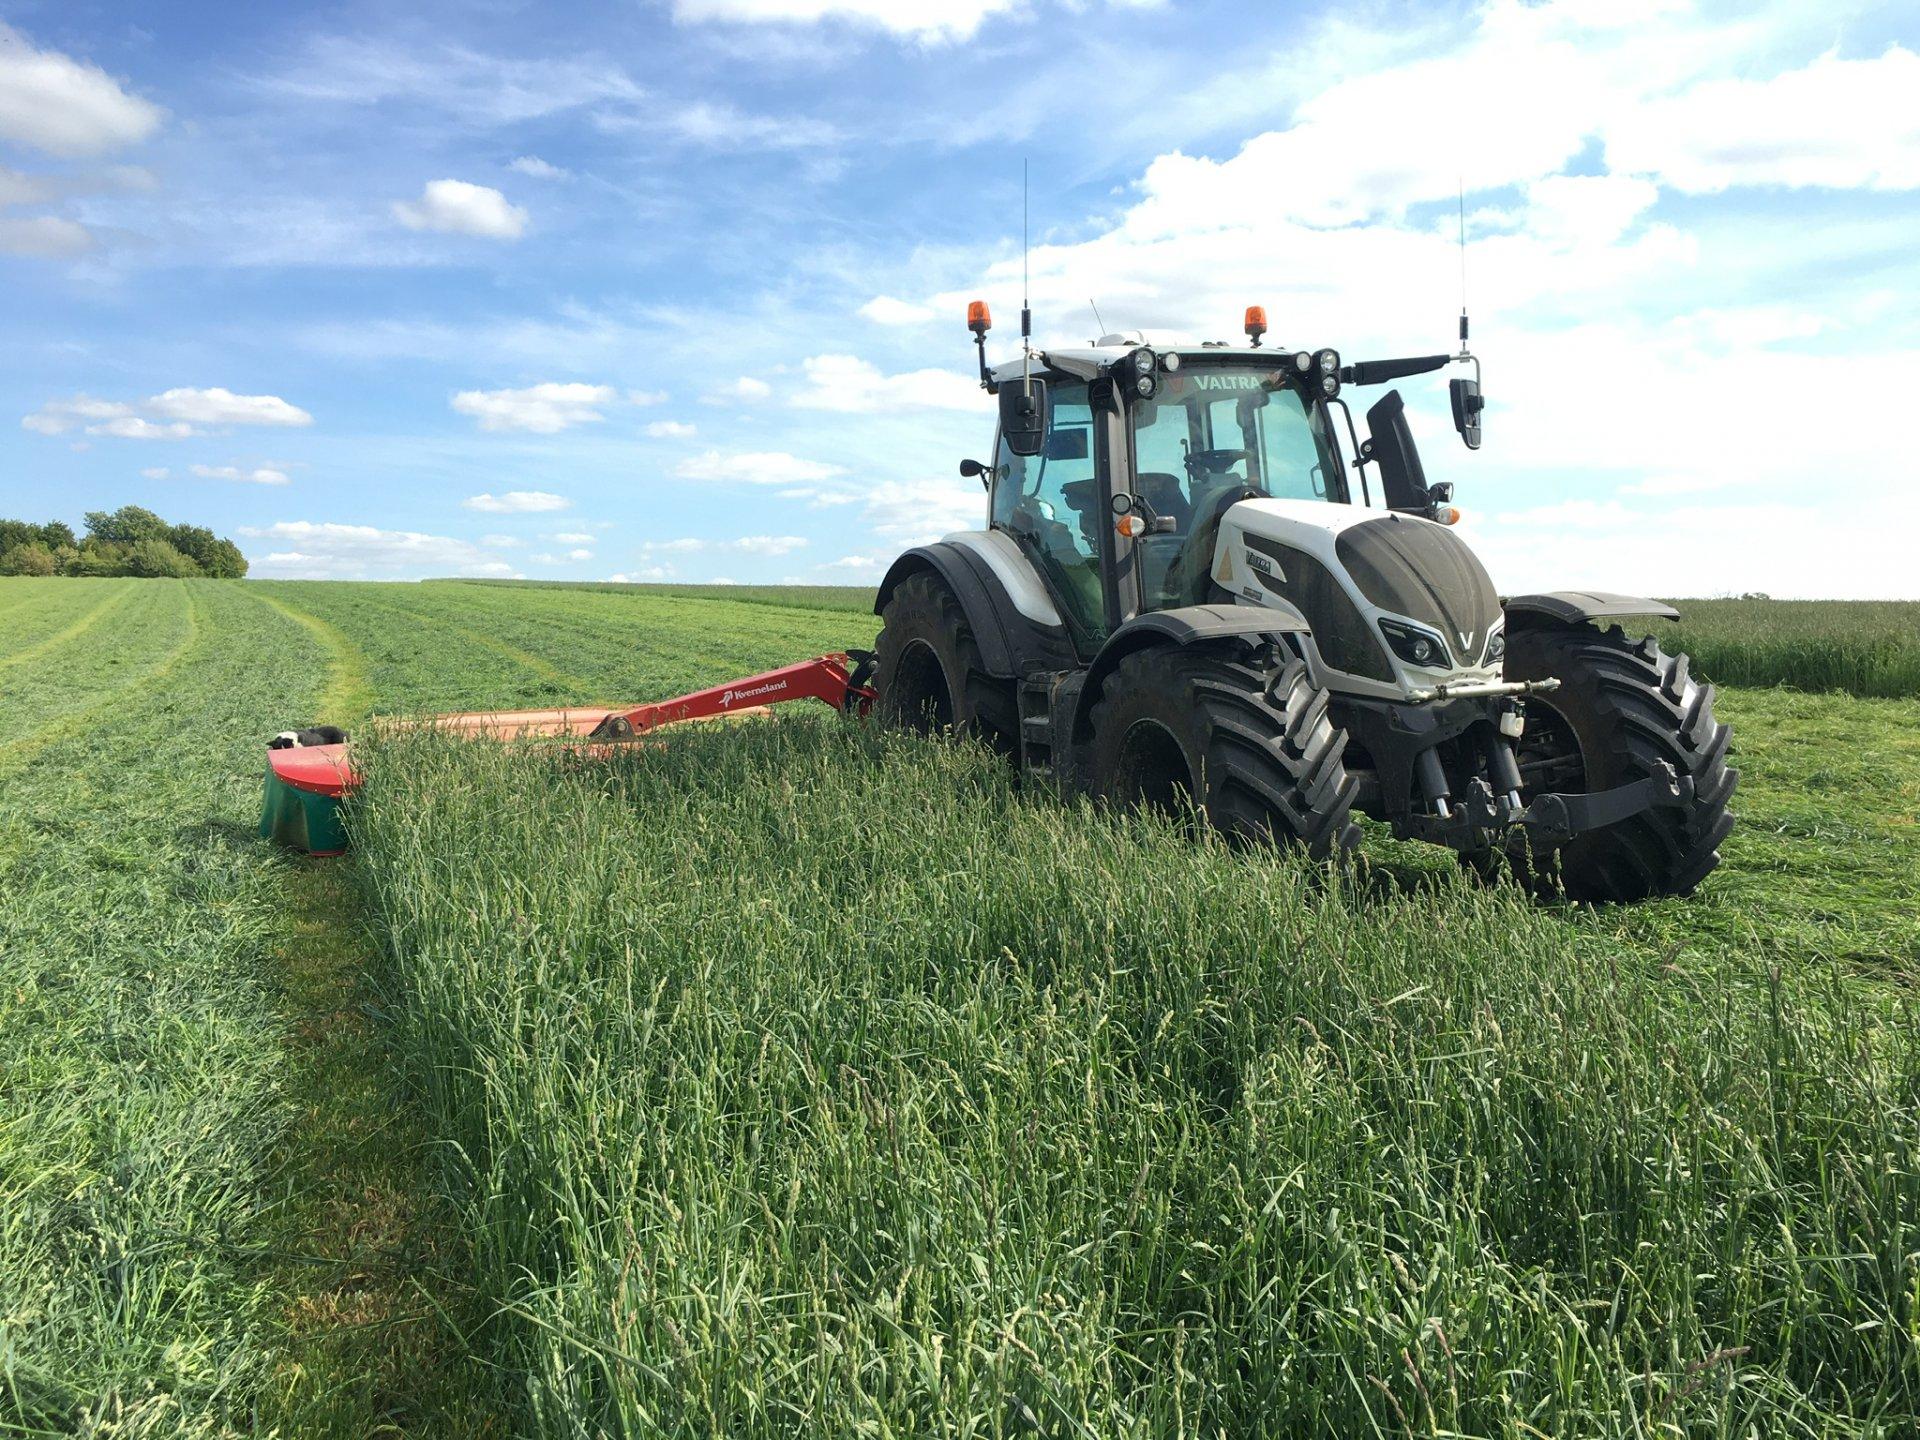
Shamba kubwa ambalo limejaa majani kutokana na mvua ambazo zimenyesha kwa wingi, moja ya mashine inayotumika kwenye kilimo cha kisasa tayari imefika kuyakata na baadae kuweza kuchomwa.